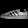
Label: Sneaker